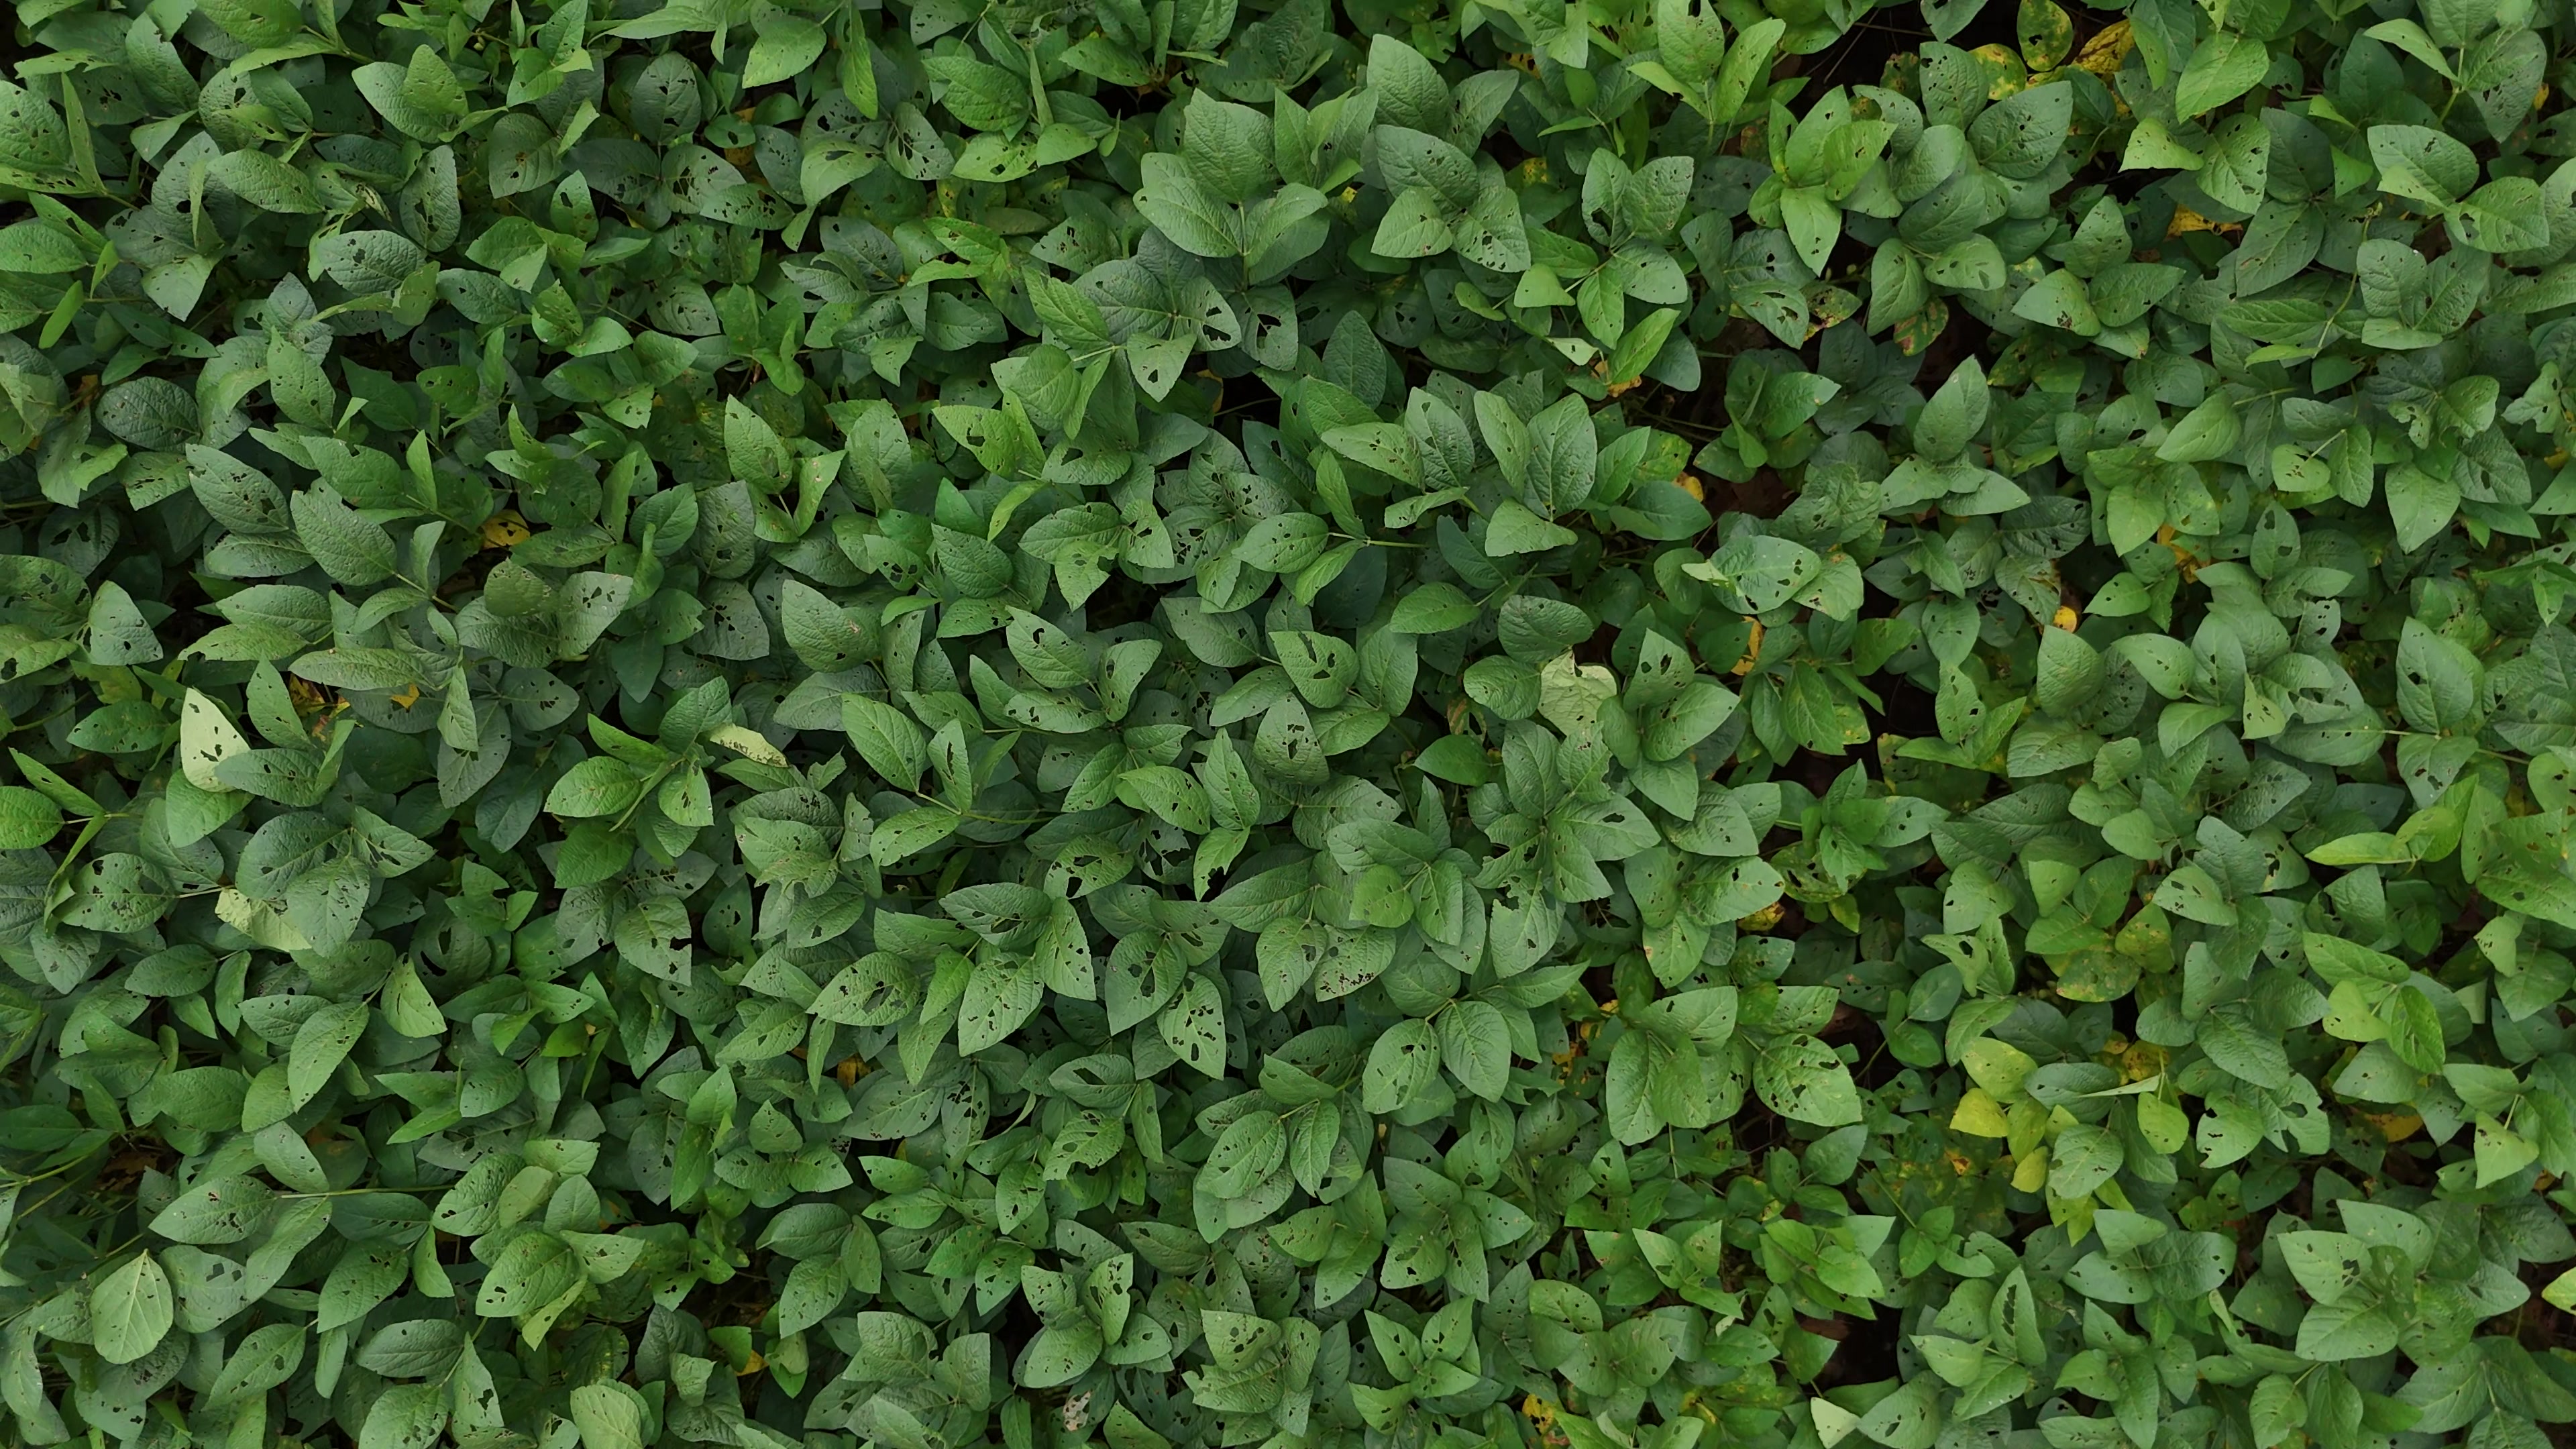
Label: Rust